Manuel Rodríguez Lozano

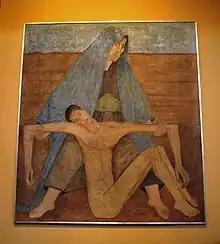
"Piedad en el desierto" at the Palacio de Bellas Artes

After Rodríguez Lozano returned from Europe to Mexico in 1921, he exhibited his work at the Department of Fine Arts and in San Carlos. The following year, out of necessity, he accepted a position as a drawing teacher for elementary schools, introducing a technique developed by Adolfo Best Maugard .